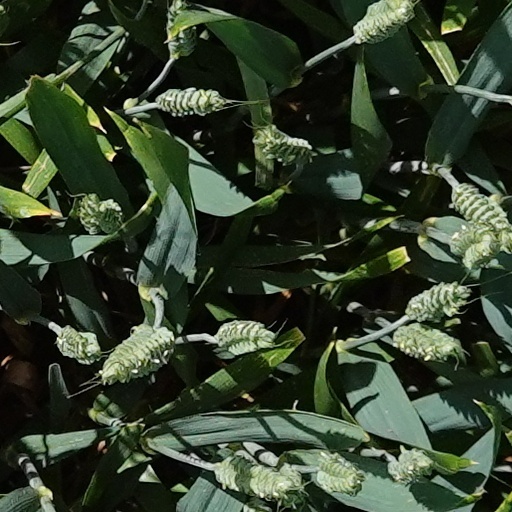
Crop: wheat